Dwarf Beech

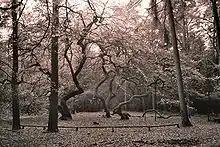
Dwarf beech group in the Hohe Mark Nature Park.

The variety of shapes of the dwarf beech has often led to desire for further subdivision, but this has not yet led to any satisfactory results. For example, dwarf beeches with clear deviations in habit have been given new names, even when the particular shape was not yet reproduced and remained unclear, or whether the shape of the young tree was retained in old age or not.